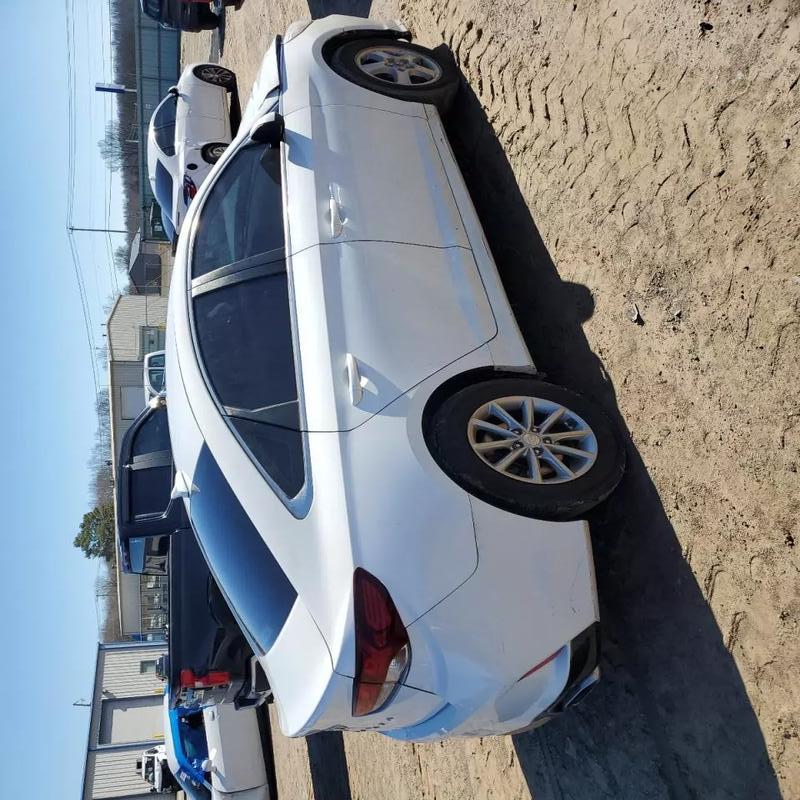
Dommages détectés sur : capot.
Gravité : mineur